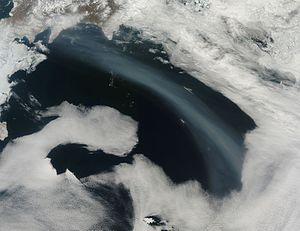
Les gaz à effet de serre sont des Gaz naturels et présents dans l’atmosphère terrestre, ils ont la particularité d’avoir plus de trois atomes par molécule ou deux atomes différents par molécule. Cela a pour conséquence qu’ils peuvent absorber les rayonnements infrarouges émis par la Terre. Les GES contribuent ainsi à l’effet de serre, un phénomène avant tout naturel et très important pour l’équilibre de la planète. Cependant, cet équilibre est perturbé depuis le XIXᵉ siècle par les différentes activités humaines qui ont pour conséquence l’augmentation de la concentration des GES dans l’atmosphère terrestre.